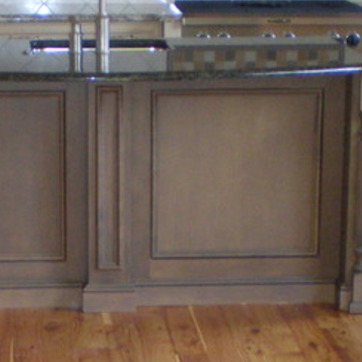
Material: wood